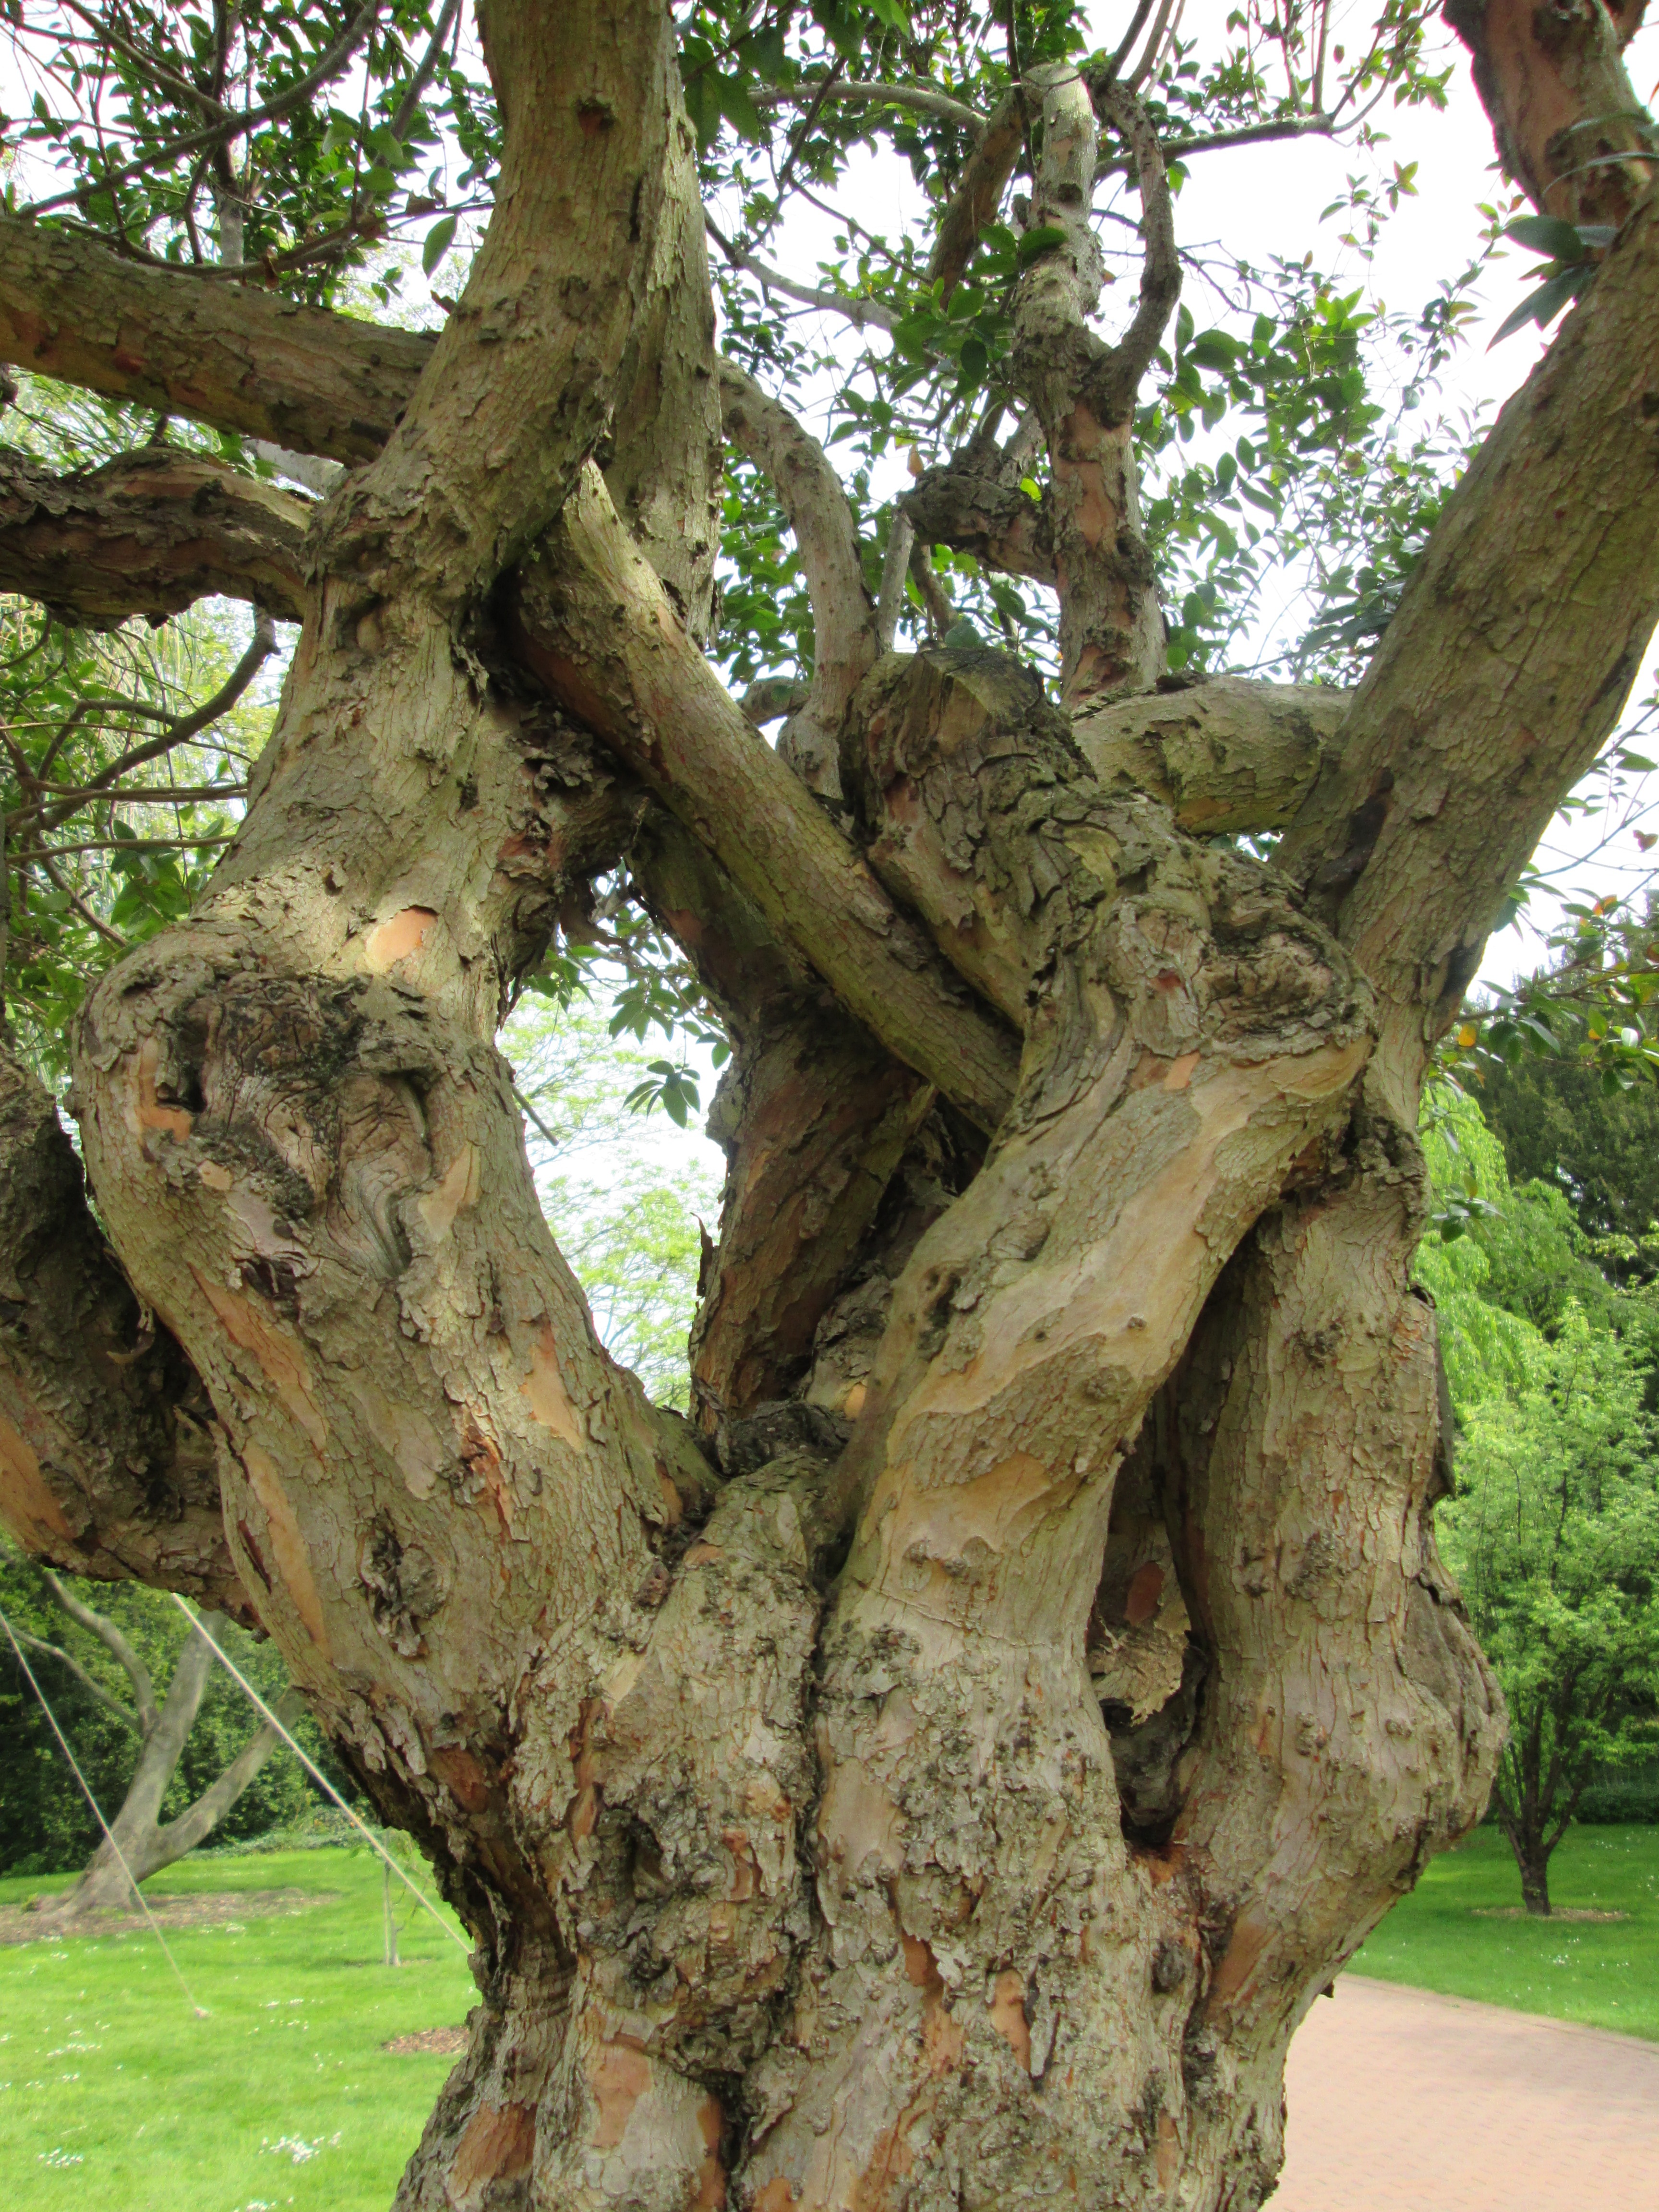
tree, nature, branch, plant, wood, trunk, old, log, food, produce, park, botany, flora, tribe, deciduous, oak, cologne, gnarled, woodland, flowering plant, plant stem, woody plant, land plant